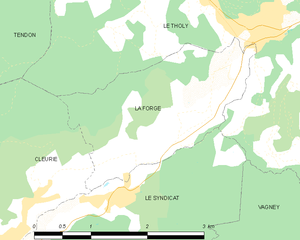
Carte des communes françaises La Forge
La Forge est une commune française située dans le département des Vosges en région Grand Est. Elle appartient aux unité et aire urbaines de La Bresse. Elle fait partie de la Communauté de communes des Hautes Vosges.